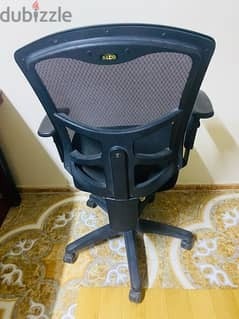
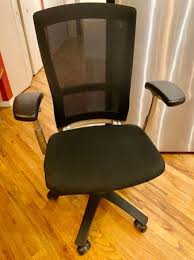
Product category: items_chair
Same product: no